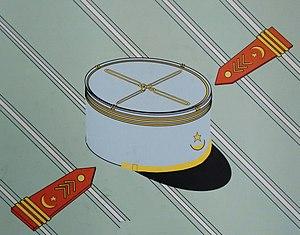
Uniforme civil des ""Képi-bleu"""
Les sections administratives spécialisées sont créées dès 1955 en France par un arrêté du 26 septembre 1955, elles ont officiellement eu pour fonction de représenter le sous-préfet, à compter du 2 septembre 1959 et la publication du décret nᵒ 59-1019.